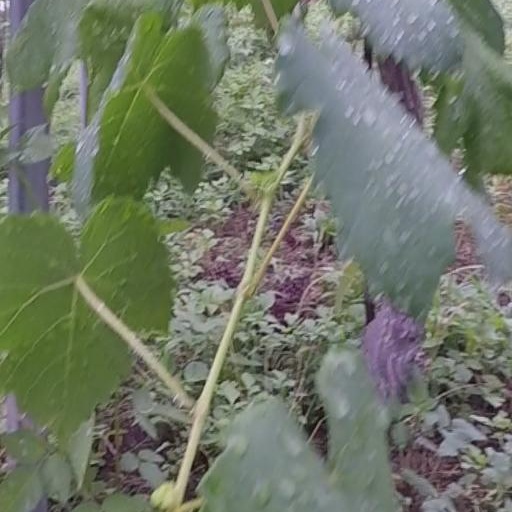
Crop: grape